Rådmansgatan, Stockholm

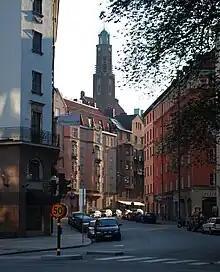
Rådmansgatan in a northeasterly direction as seen from Birger Jarlsgatan. The Engelbrekt Church is visible in the background.

Rådmansgatan is a street in the districts of Östermalm and Vasastaden in the inner city of Stockholm, Sweden.